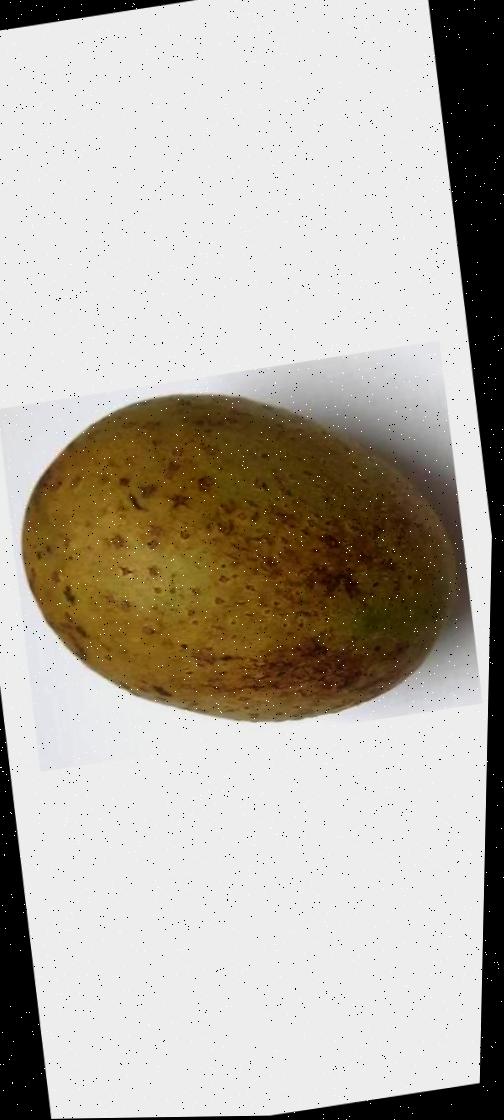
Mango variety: Gourmoti